Orlando Innamorato

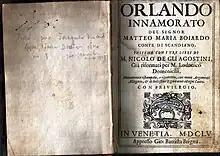
1655 edition by Giovanni Battista Brigna, Venice.

Orlando Innamorato (known in English as "Orlando in Love"; in Italian titled "Orlando innamorato" as the "I" is never capitalized) is an epic poem written by the Italian Renaissance author Matteo Maria Boiardo. The poem is a romance concerning the heroic knight Orlando (Roland). It was published between 1483 (first two books) and 1495 (third book published separately, first complete edition).